Planetary Adventures

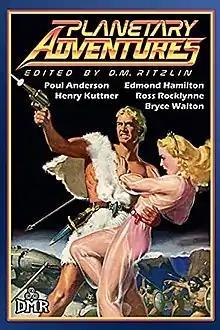
Cover of first edition

Planetary Adventures is an anthology of Sword and Planet short stories edited by D. M. Ritzlin, the first in a trio of adventure anthologies, each focusing on a different genre. It was first published in trade paperback and ebook by DMR Books in June 2021.